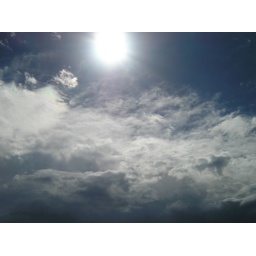
The sun high in the sky with some wispy clouds hanging around.